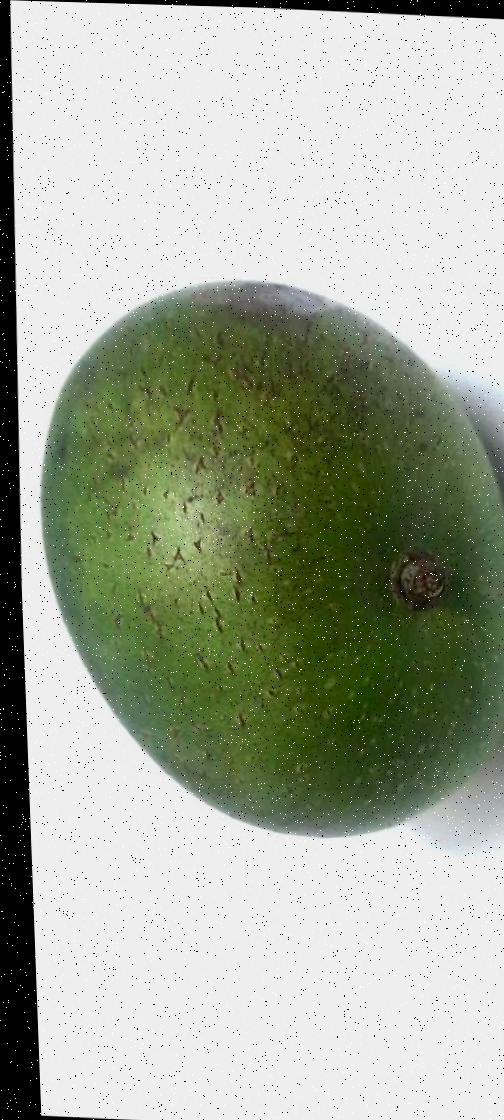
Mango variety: Ashshina Zhinuk